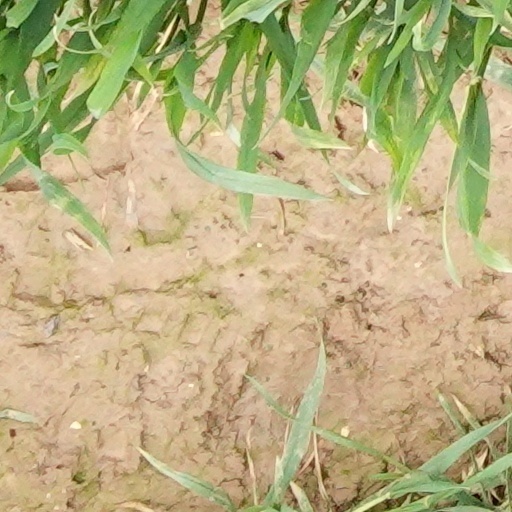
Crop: wheat